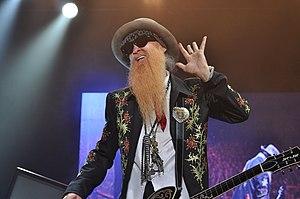
Billy Gibbons à Tours en 2011.
William “Billy” Frederick Gibbons, né le 16 décembre 1949 à Houston, au Texas, surnommé Reverend Willie G ou KingBilly, est le guitariste et chanteur du groupe texan ZZ Top.